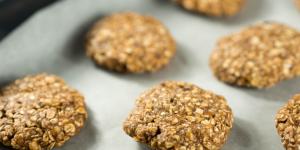
galletas de avena light